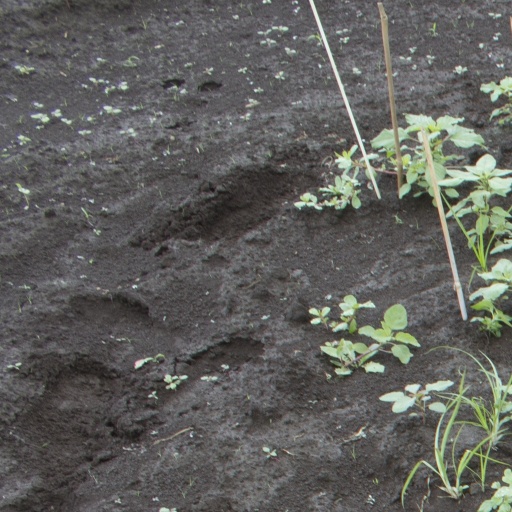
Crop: soybean